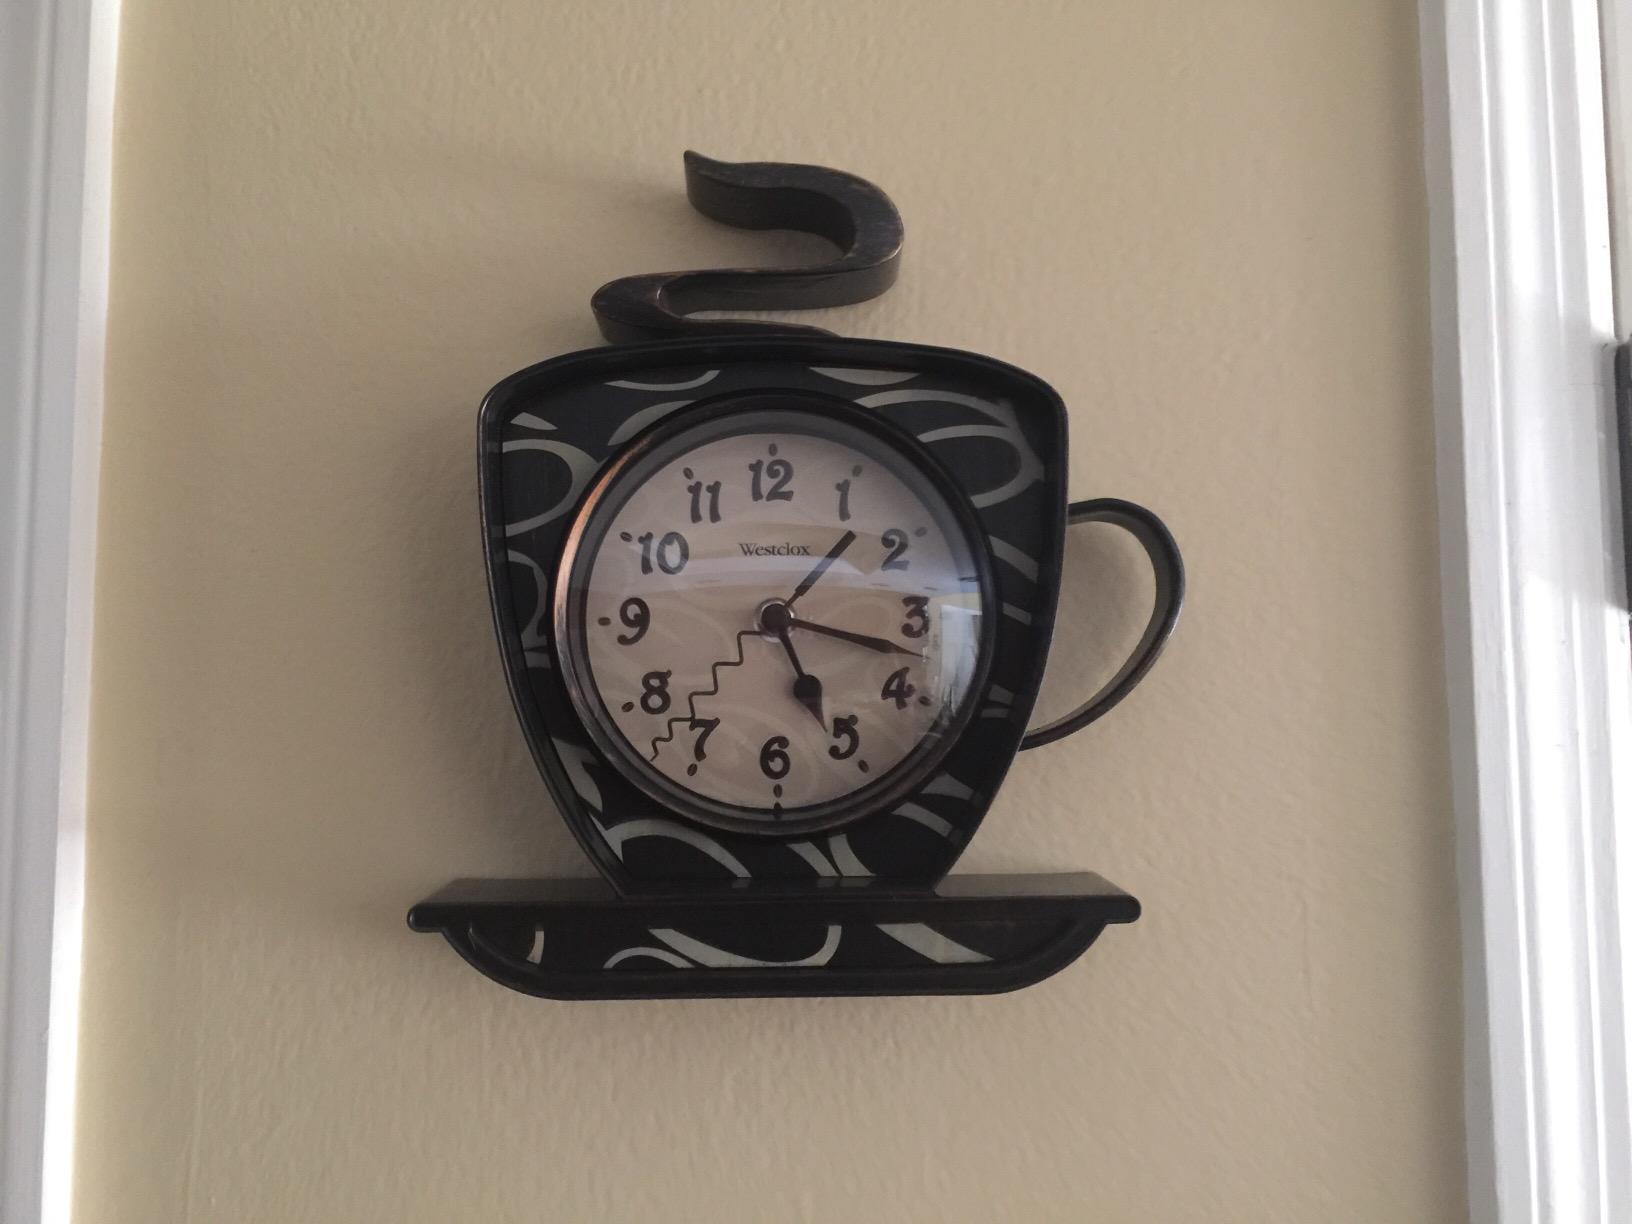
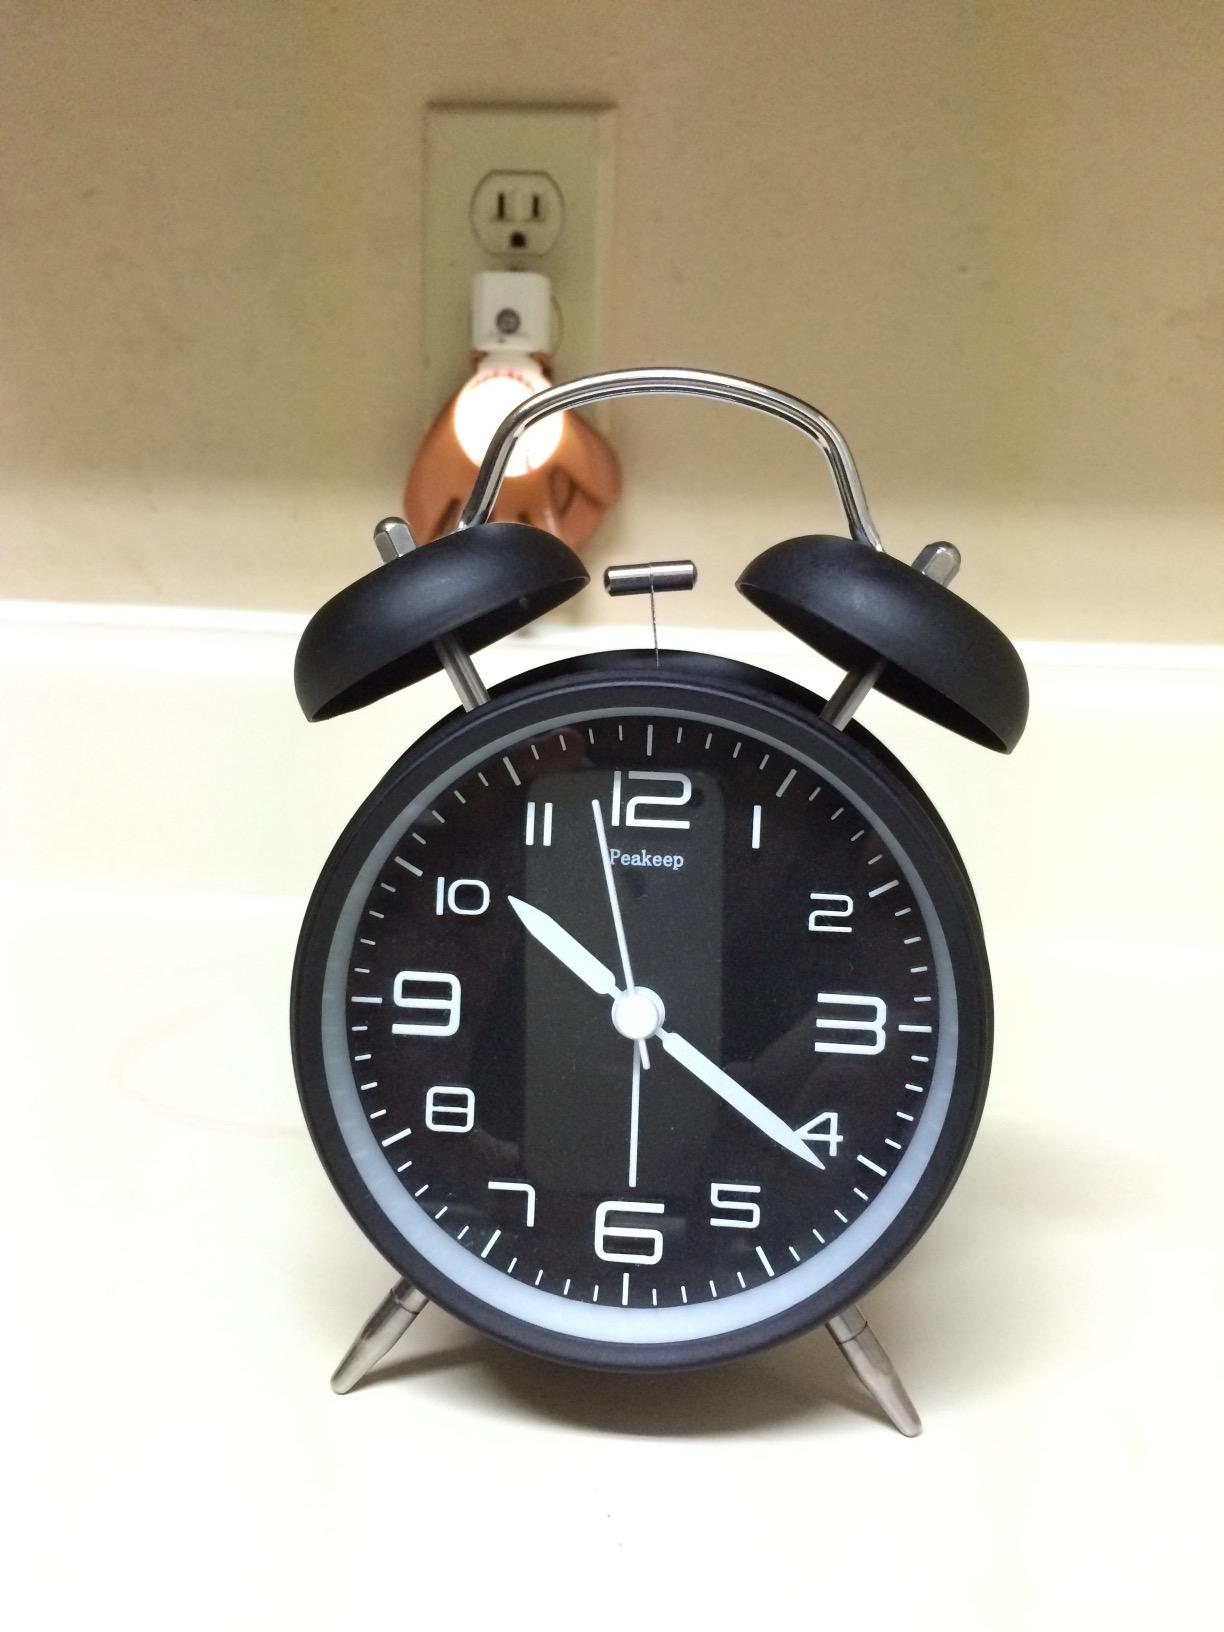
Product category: clock
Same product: no